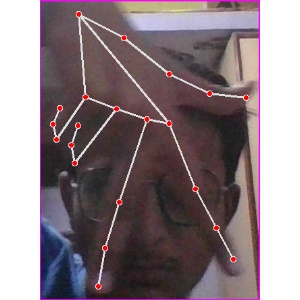
अक्षर: ग